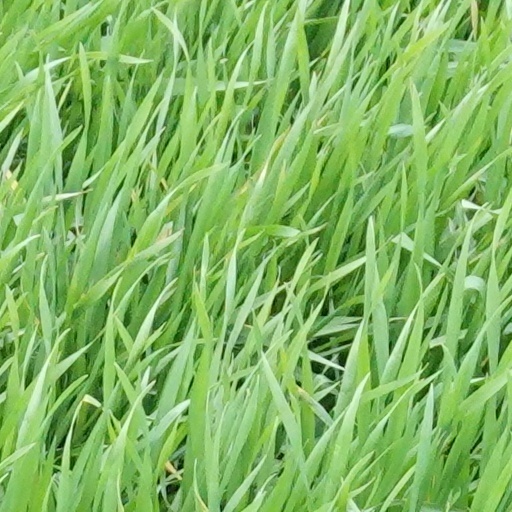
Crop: wheat